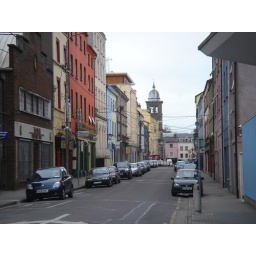
Average street in Waterford.  Park kinda on the road, and the footpath ohh and face anyway you want...weird!